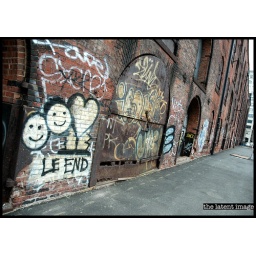
The wall of a run down building near Water St. - Brooklyn NY.